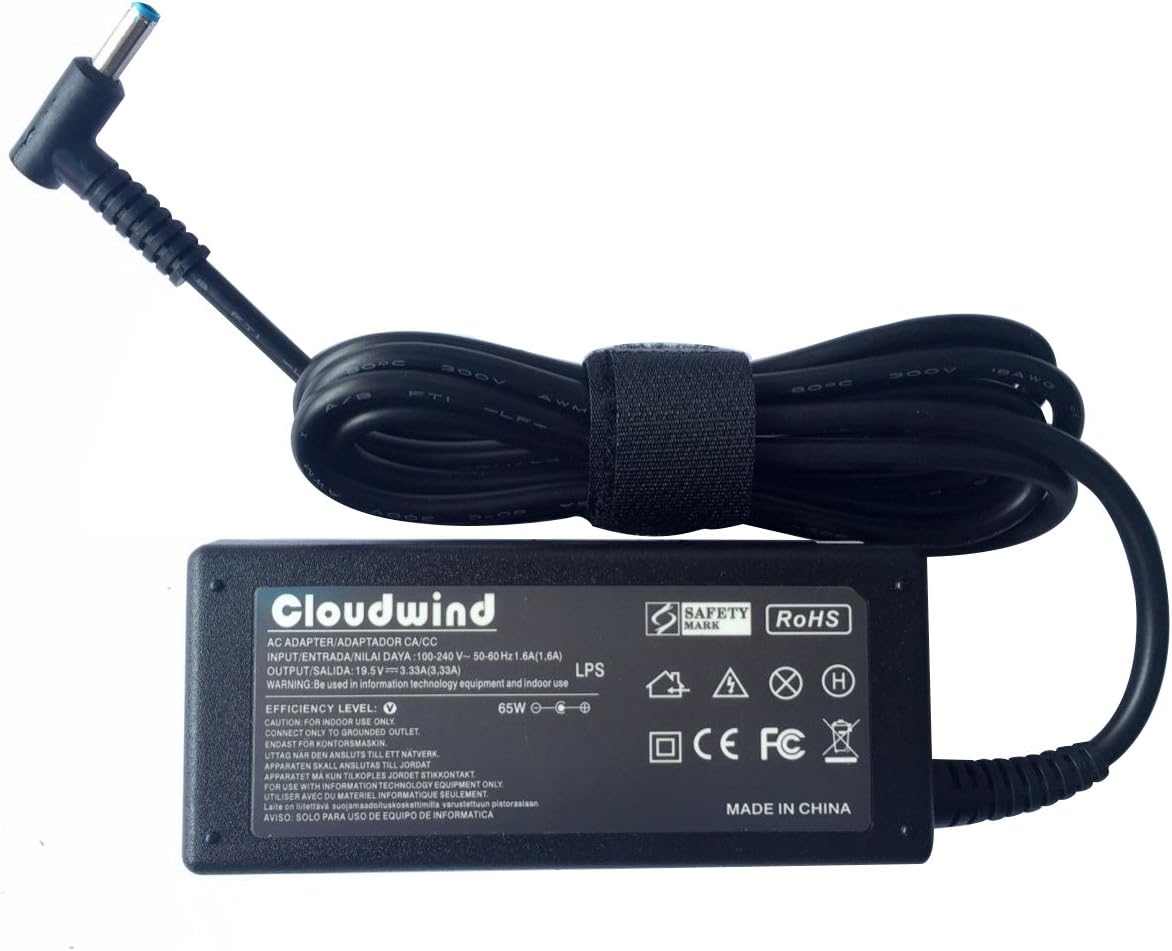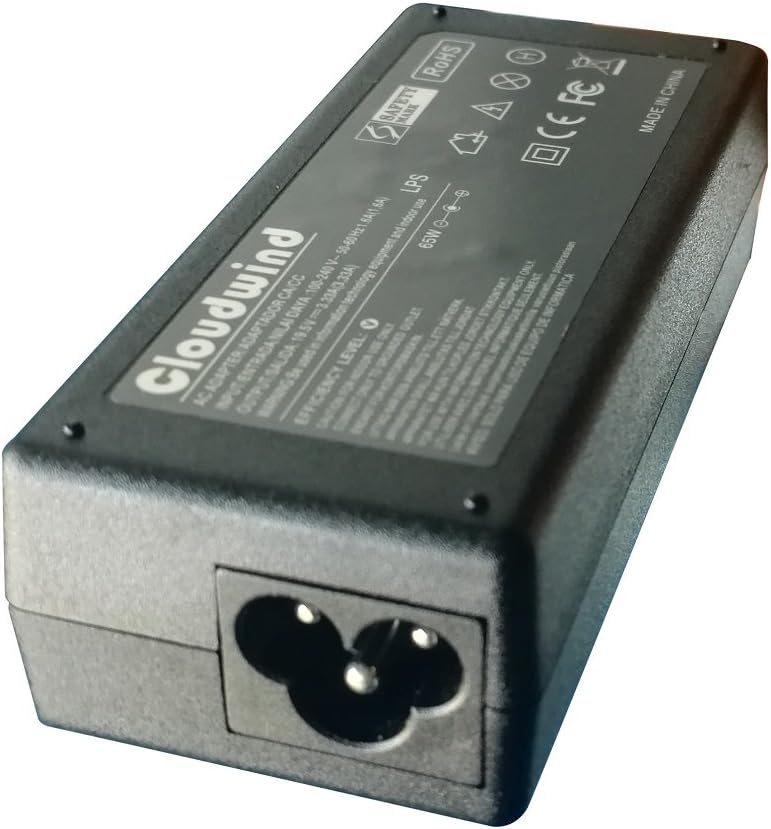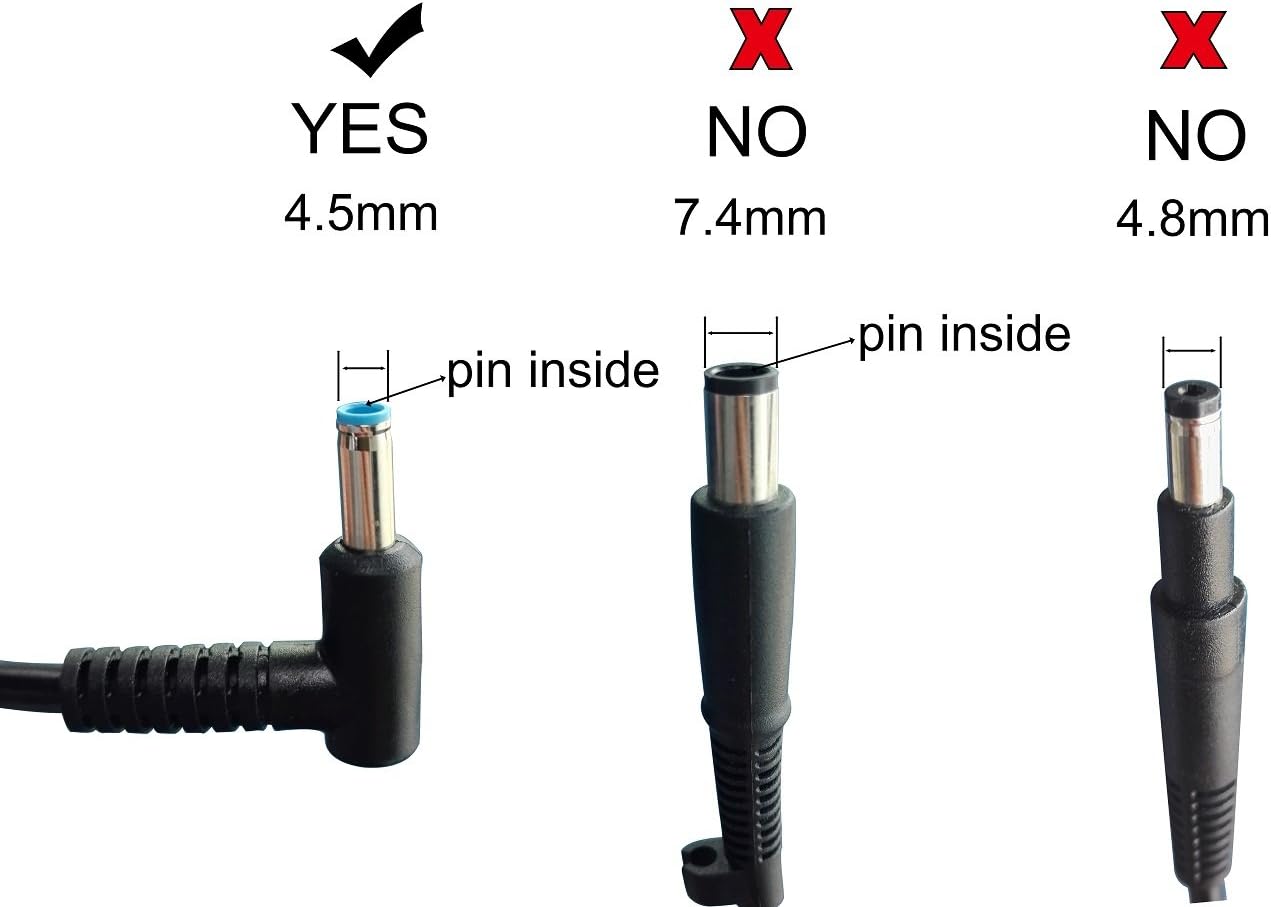
Cloudwind 19.5V 3.33A 65W AC Adapter Charger for HP Spectre X360, Stream 11 13 14 Laptop.
Category: All Electronics
Fit for For HP Spectre X360, Stream 11 13 14 Laptop.
Features: POWER SPECS : Output Max: 19.5V 3.33A 65W / Input Volt Range: 110-240V HP Laptop AC Adapter Power Cord Replacement by Cloudwind | Compatible Models:For HP Spectre X360, Stream 11 13 14 Laptop. | Connecter Size: 4.5*3.0MM | MONEY BACK GUARANTEE:We Will Happily Accept The Return and Give You Your Money Back Within 30 Days Money Back Guarantee - 12Months - Exchange .Any Questions,Contact Us Freely.You Will Have a Prompt Response.